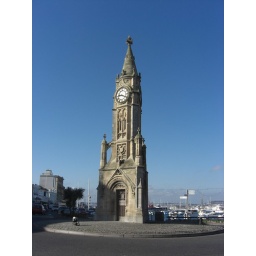
The well known clock tower in Torquay